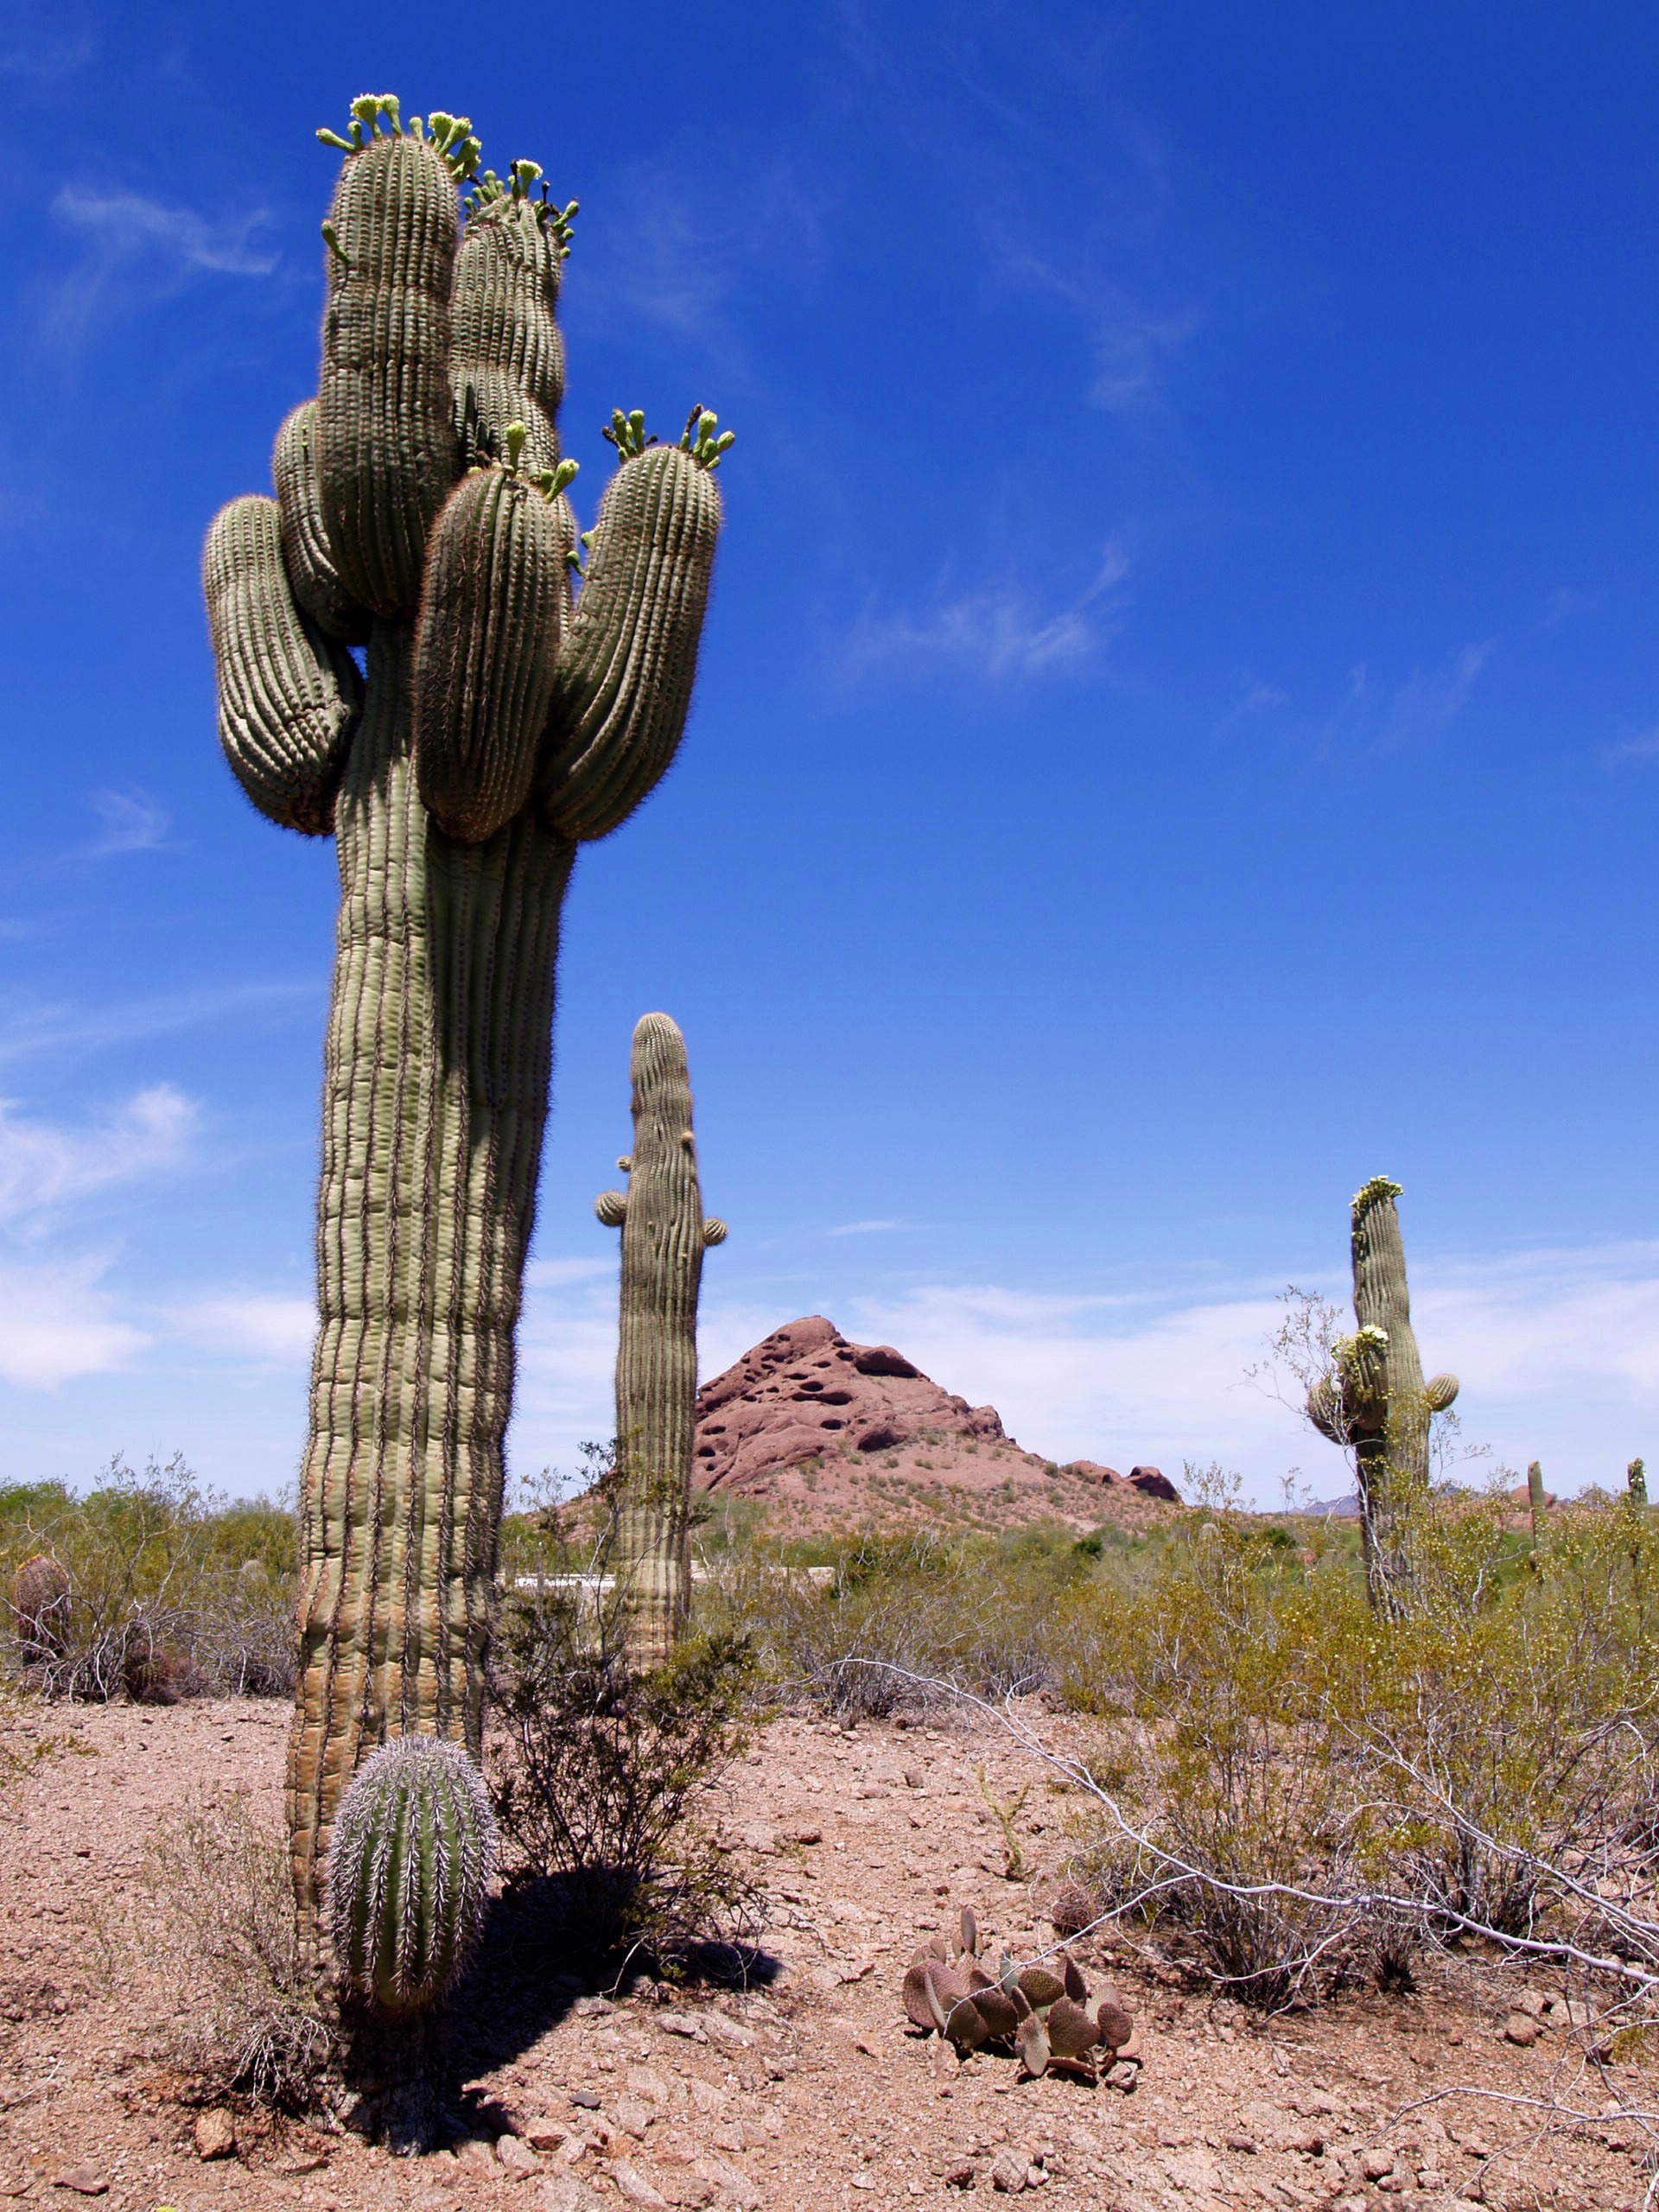
landscape, tree, nature, rock, mountain, cactus, plant, hill, desert, flower, monument, dry, statue, red, scenery, usa, erosion, arizona, rocks, sculpture, art, hot, tall, flowering plant, ancient history, land plant